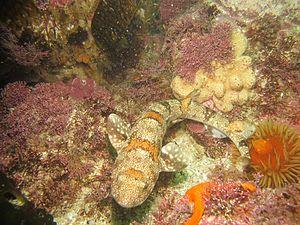
Haploblepharus edwardsii est une espèce de requins.